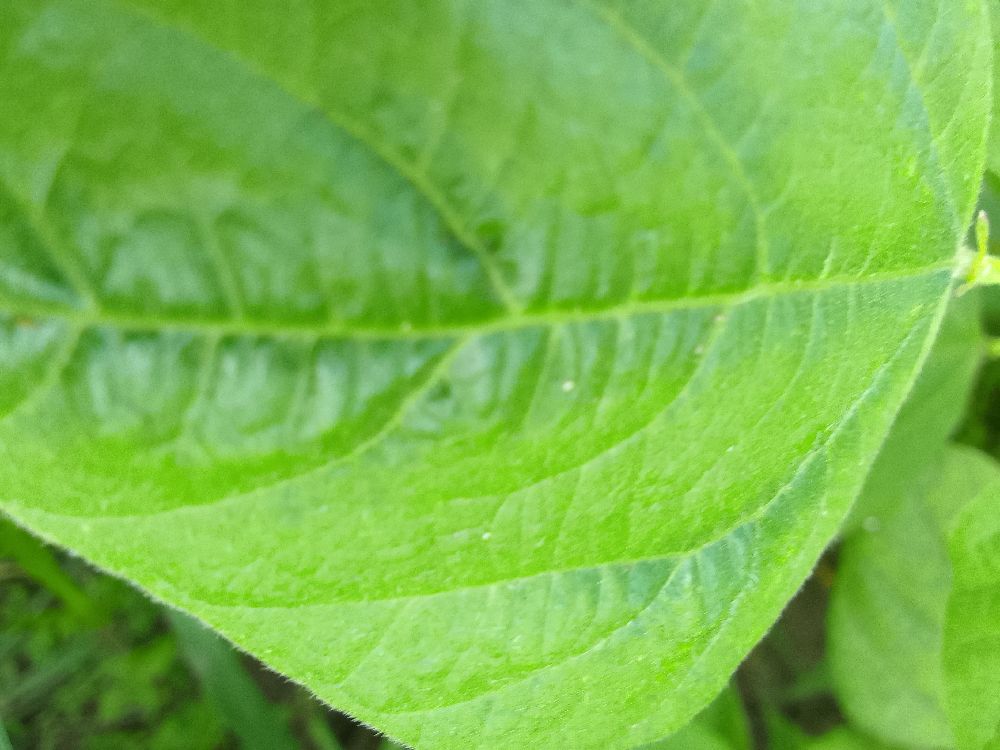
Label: healthy